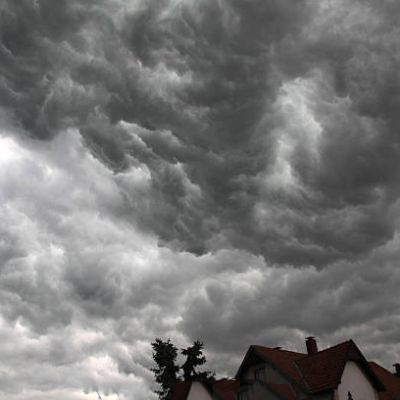
Cloud type: Nimbostratus (Ns)